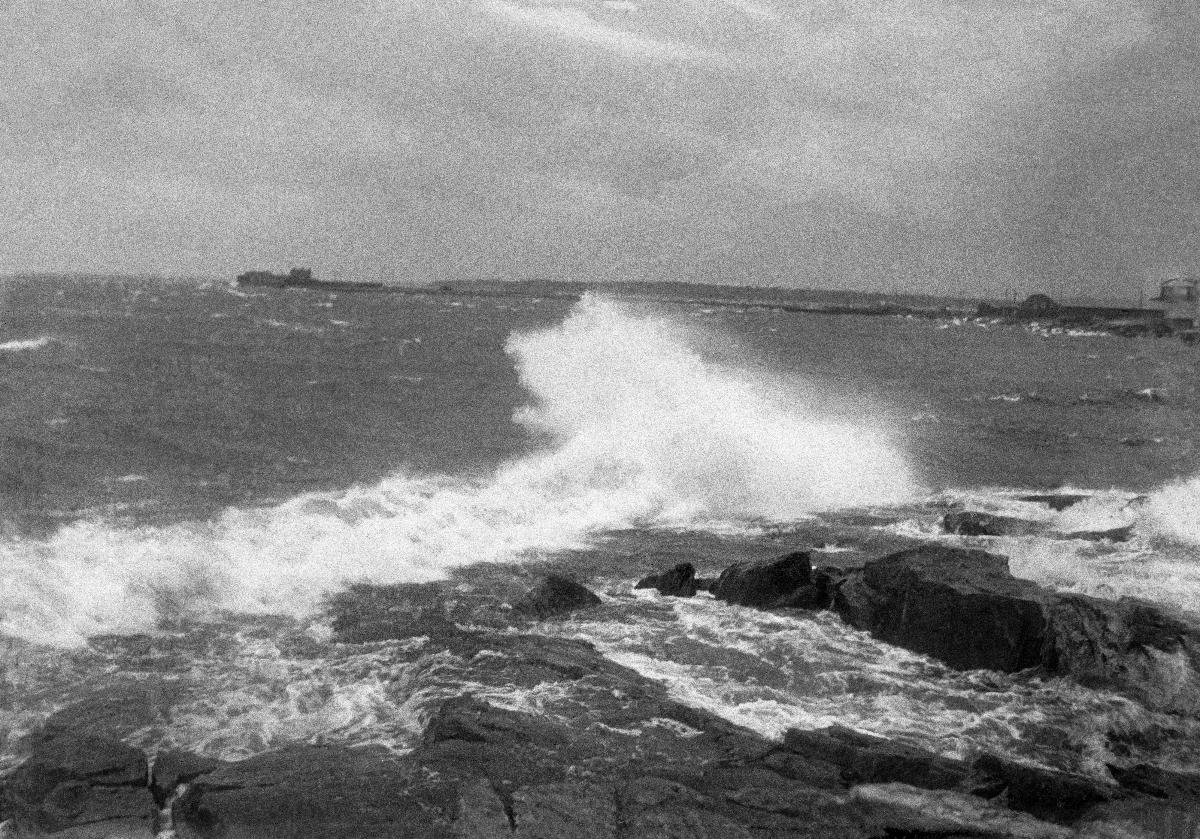
Myrsky Helsingissä
Storm i Helsingfors; Storm in Helsinki
sisällön kuvaus: Myrsky Helsingissä 12.10.1933. content description: Storm in Helsinki 12.10.1933. innehållsbeskrivning: Storm i Helsingfors 12.10.1933.
Kuvaaja: Sundström, Hugo, kuvaaja
Vuosi: 1933
Paikka: Suomi, Uusimaa, Helsinki
Aiheet: myrskyt; aallot; meri; HBL; storms; waves; accidents; nature disasters; storm; sea; stormar; vågor; olyckor; naturolyckor; hav; havet